Ryan Ludwick

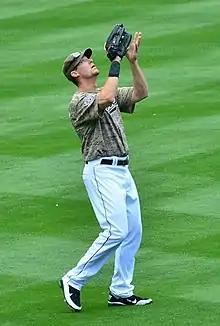
Ludwick playing for the San Diego Padres in .

Ludwick was traded to the San Diego Padres in a three-team deal on July 31, 2010, which sent starting pitcher Jake Westbrook and minor leaguer Nick Greenwood to the Cardinals and Corey Kluber to the Indians. Ludwick received a standing ovation from the crowd in his first return to St. Louis, and he responded with a tip of his cap to the fans.